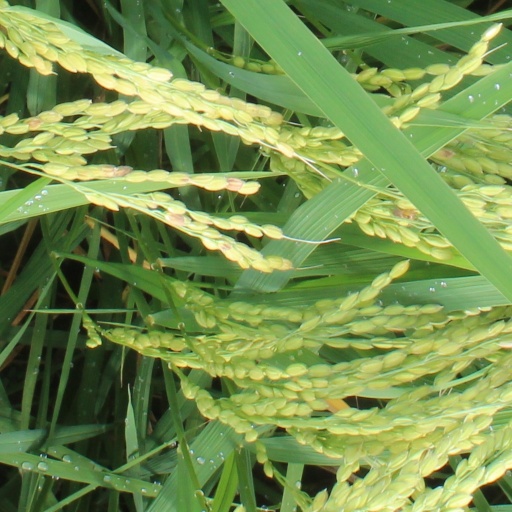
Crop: rice